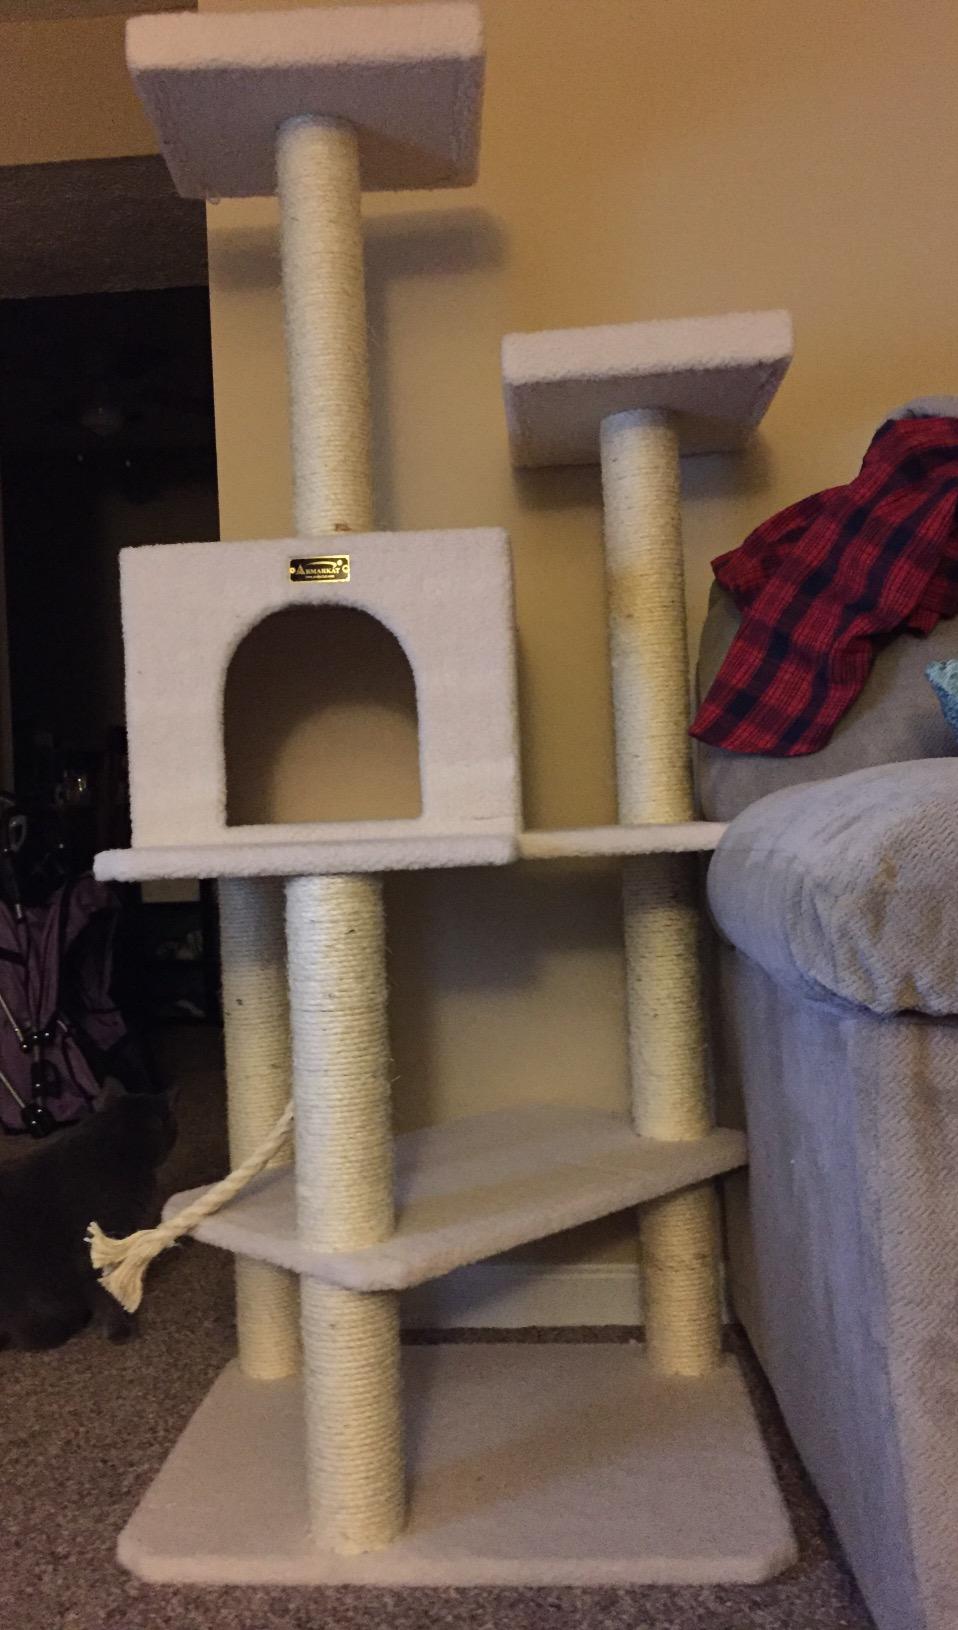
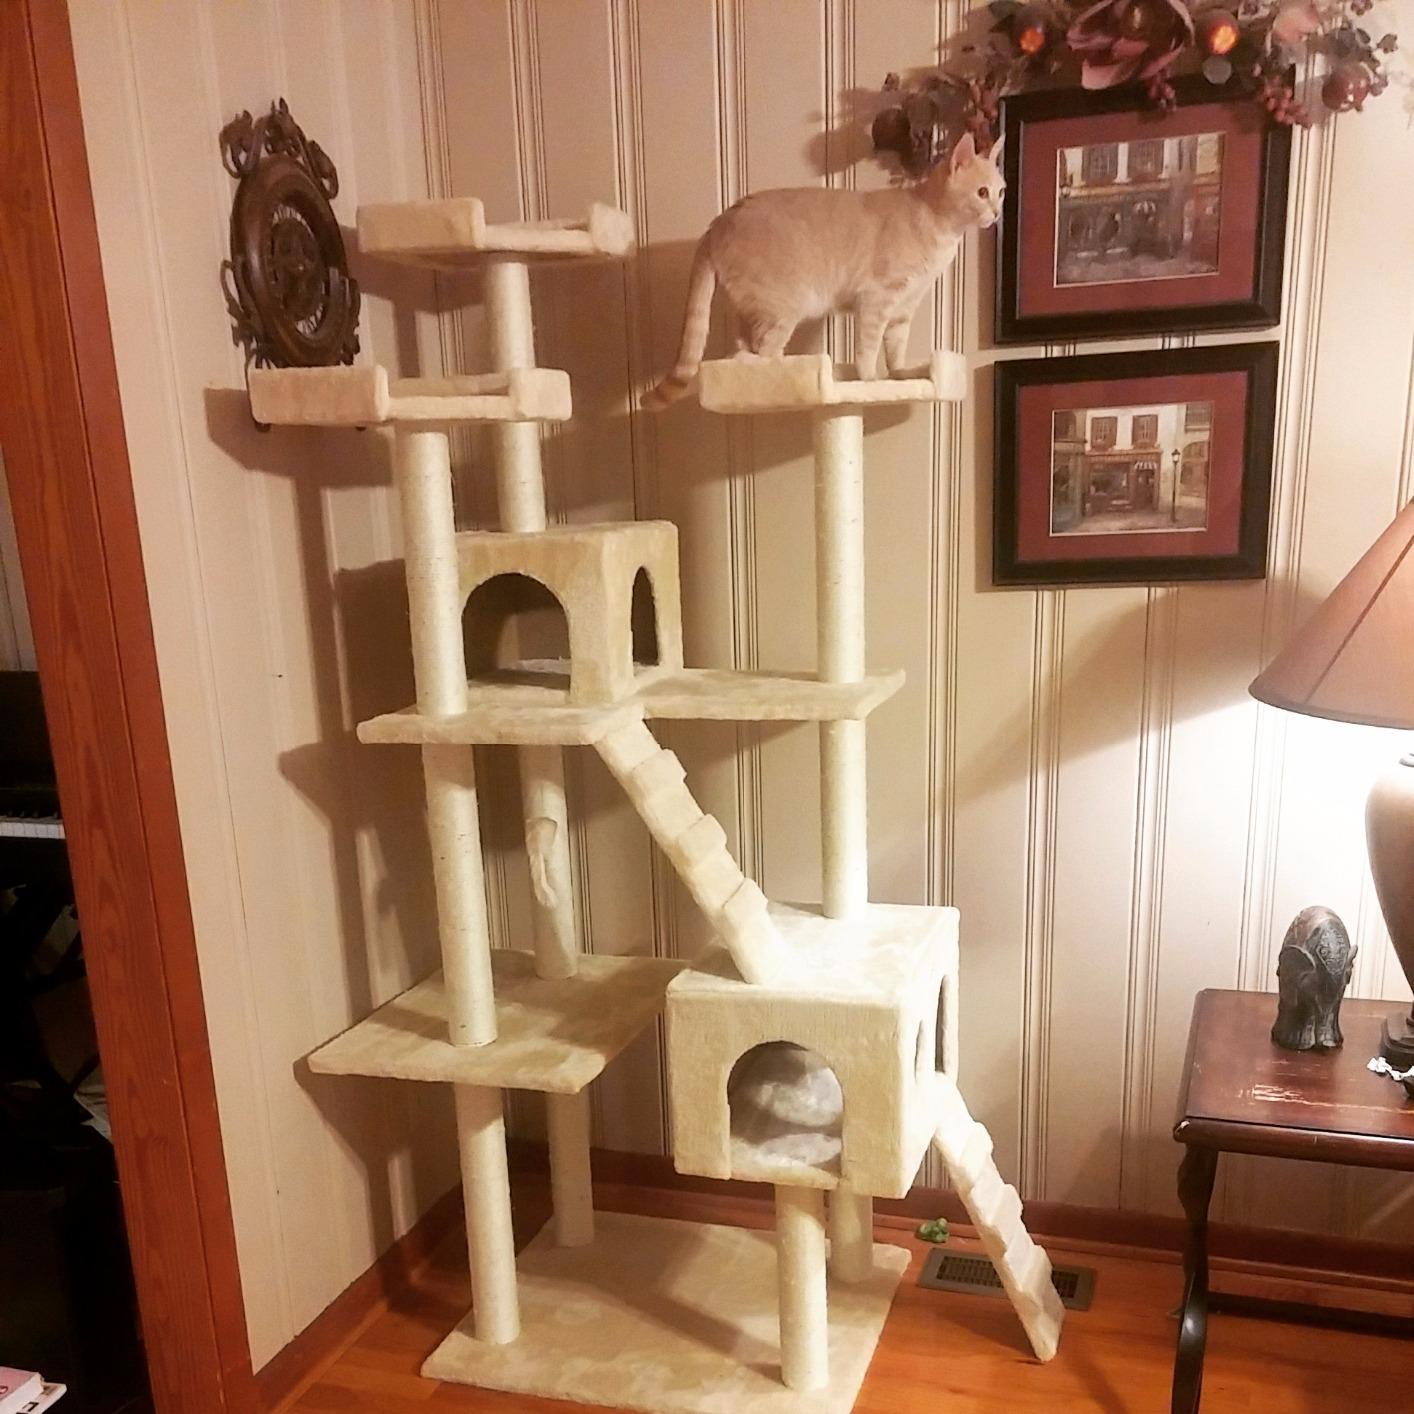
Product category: items_cat tree
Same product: no